Srivilailaksana

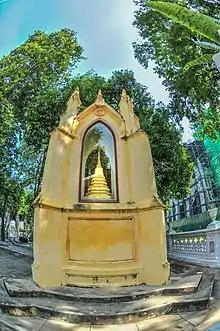
Stupa of Princess Srivilailaksana, Wat Niwet Thammaprawat, Bang Pa-in district, Ayutthaya Province

After she died in her residence in the area of Grand Palace. King Chulalongkorn ordered to officers, laid her body in Sutthai Sawan Prasat Throne Hall, in the compound of the Grand Palace. Until 14 February 1905, her body was moved to Bang Pa-In Royal Palace by moving from Sutthai Sawan Prasat, through Sakdichaiyasit Gate, straight to Samsen's train station. And then, the train moved through Ayutthaya Province, where King Chulalongkorn was there one day before the princess' body reached Ayutthaya.